Seun Kuti

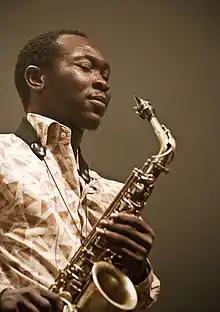
Seun Kuti at the 2008 Marsatac Festival in Marseille, France

Oluseun Anikulapo Kuti (born 11 January 1983), popularly known Seun Kuti, is a Nigerian musician, singer and the youngest son of Afrobeat pioneer Fela Kuti. Seun leads his father's former band Egypt 80.